Gros-Morne, Martinique

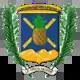

Gros-Morne is a town and commune in the French overseas department of Martinique, and one of the least-developed on the island.